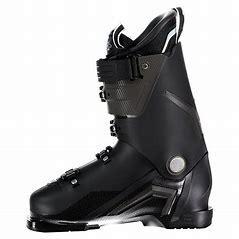
Brand: Salomon
Model: 100